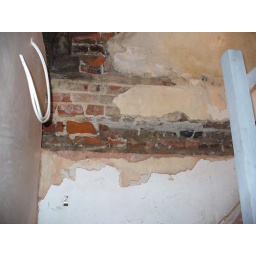
Chase in wall for roof drains